Haazinu

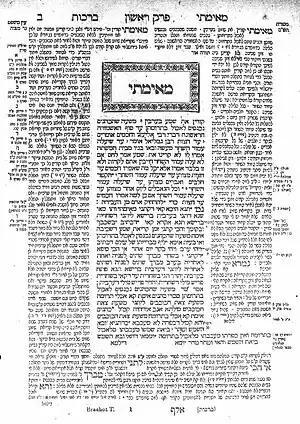
Talmud

A modern Midrash interpreted the report of Deuteronomy 32:8 that God "fixed the boundaries of peoples in relation to Israel's number" ("l'mispar b'nei Yisrael") to teach that before the days of Abraham, God dealt harshly with the world: The sins of Noah's generation resulted in the flood; the generation that built the Tower of Babel was dispersed throughout the globe, prompting the proliferation of languages; the sins of Sodom and Gomorrah were answered with fire and brimstone. According to the Midrash, when Abraham came into the world, God ceased the cataclysmic punishments and set the punishments of other peoples in relationship to Israel's presence in the world. This Midrash conveys that the Israelites' presence somehow lessened God's anger, bringing greater stability to the world. The Midrash teaches that Jews, then, have a unique ability and responsibility to bring peace and stability to the world.